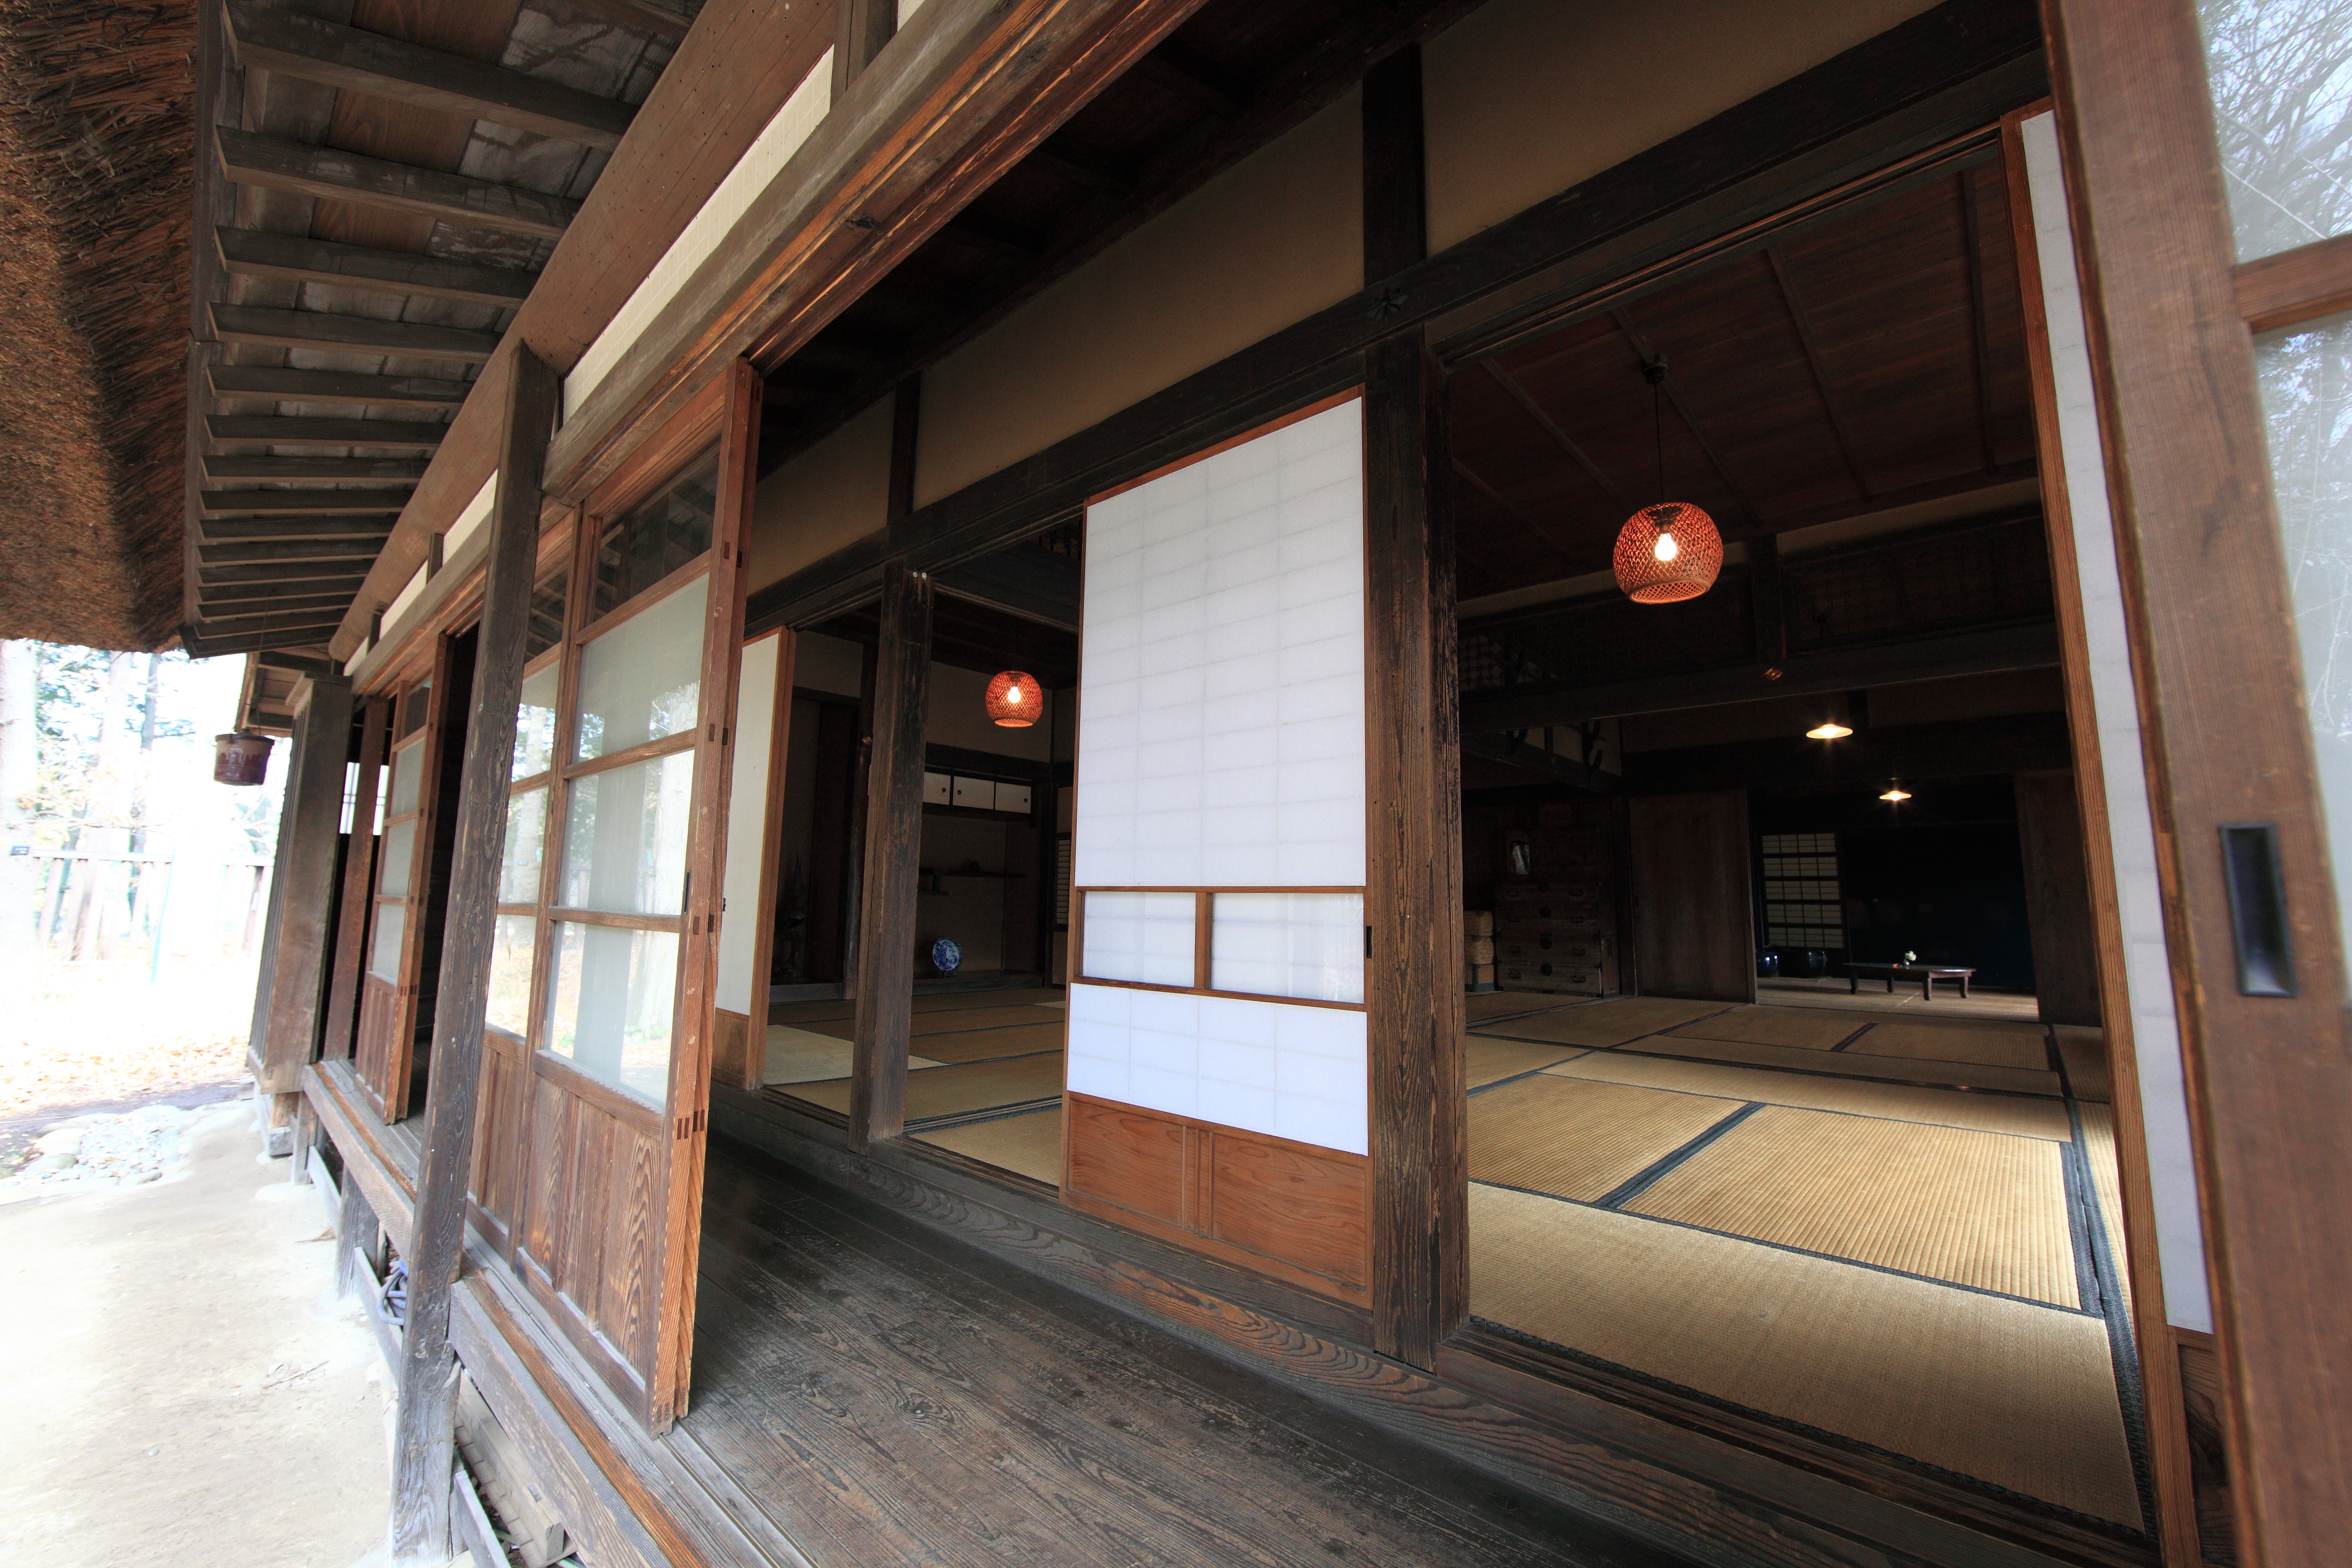
architecture, wood, farm, house, interior, home, high, cottage, loft, ancient, residence, property, living room, room, interior design, design, japanese, 5d, style, hires, estate, markii, traditional, folk, hi, res, resolution, real estate